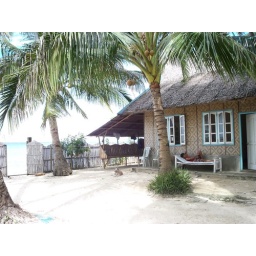
here is the first beach house we rented while staying in bantayan